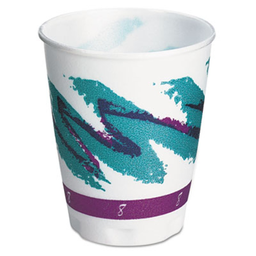
Label: paper